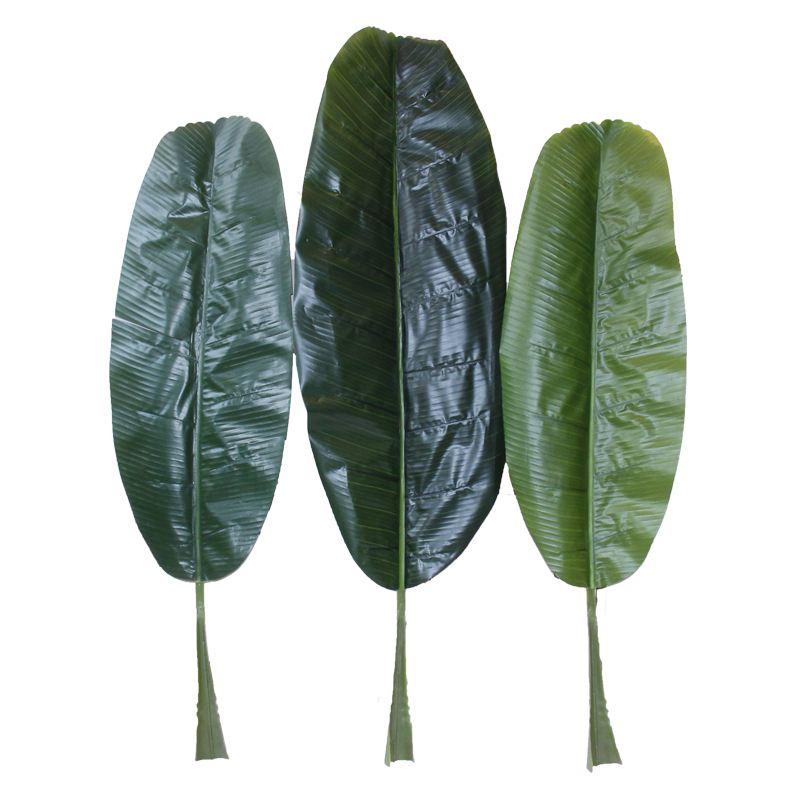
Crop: unknown
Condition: banana